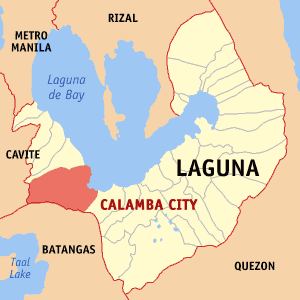
Calamba est une ville de la province de Laguna, dans la région du Calabarzon des Philippines. C'est le centre régional du Calabarzon.